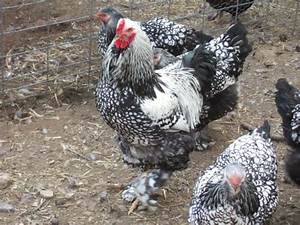
Label: gallina